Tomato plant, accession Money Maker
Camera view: bottom (45 deg); turntable rotation: 60 degrees
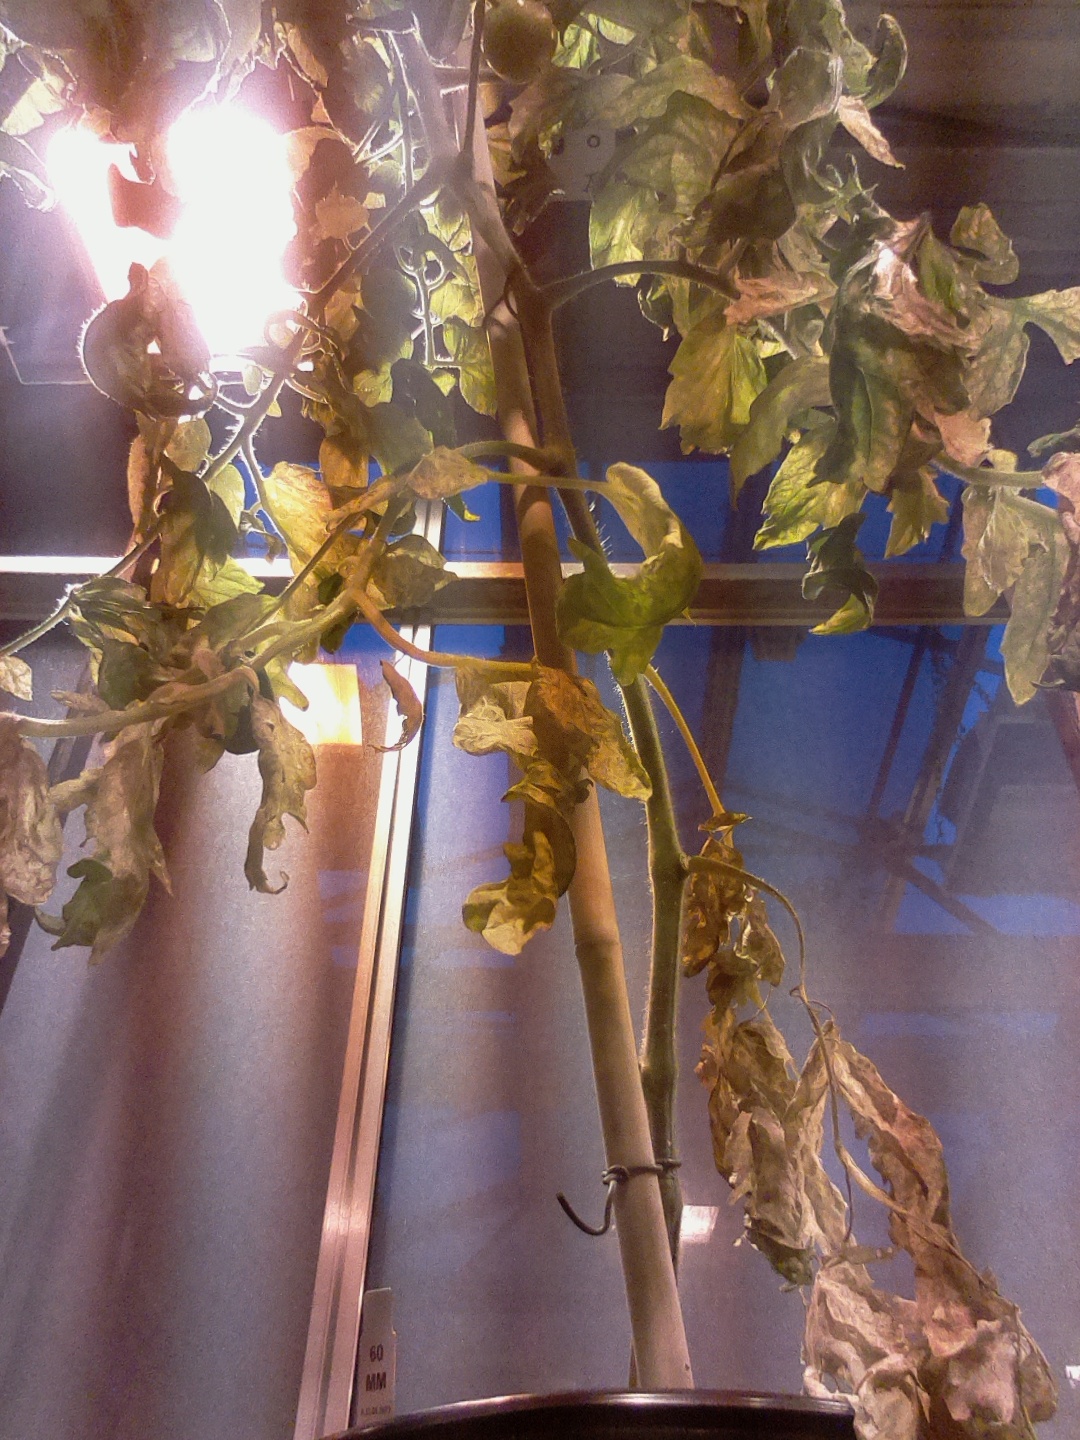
BBCH growth stage 72: 20%-30% of final fruit size